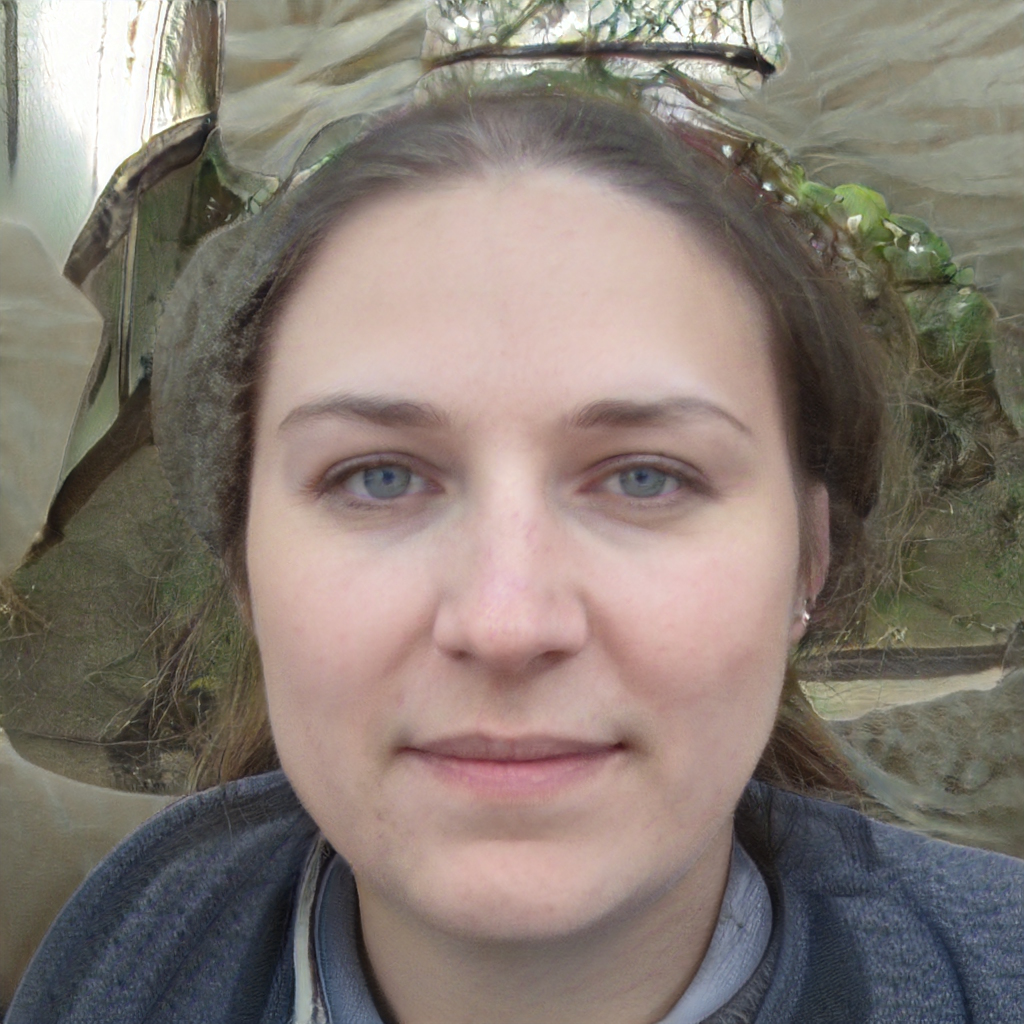
Gender: Female